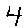
Label: 4